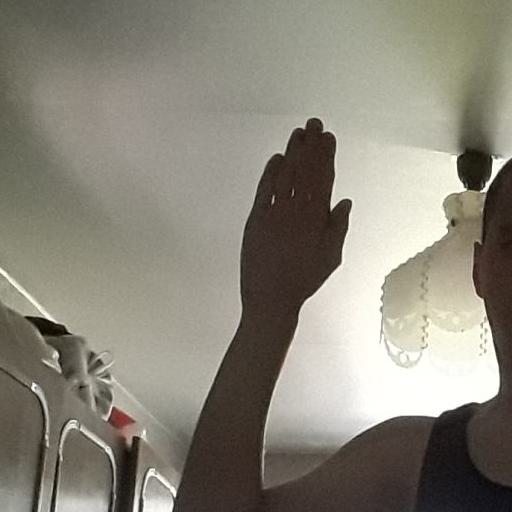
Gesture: stop